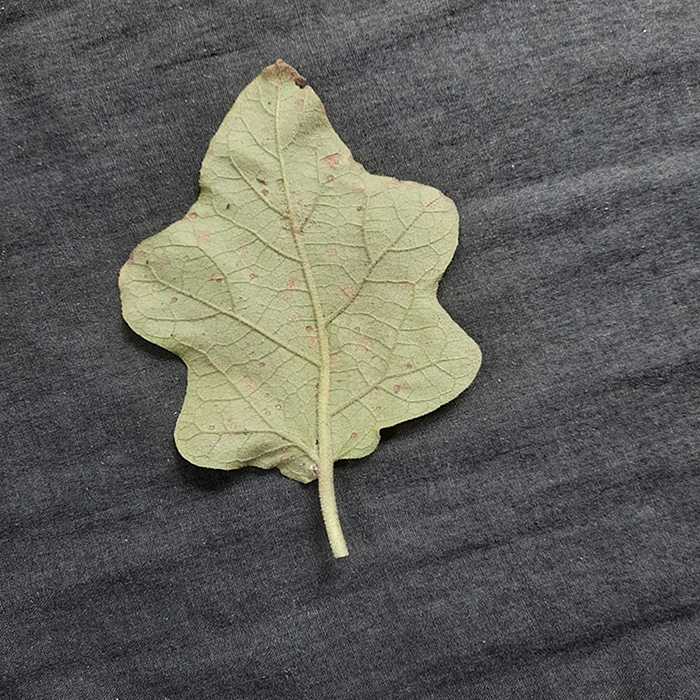
Plant: Eggplant
Label: Eggplant Cercopora leaf spot